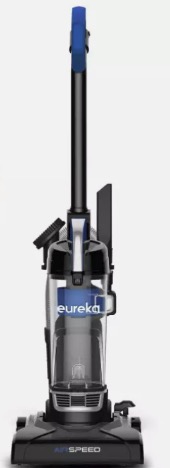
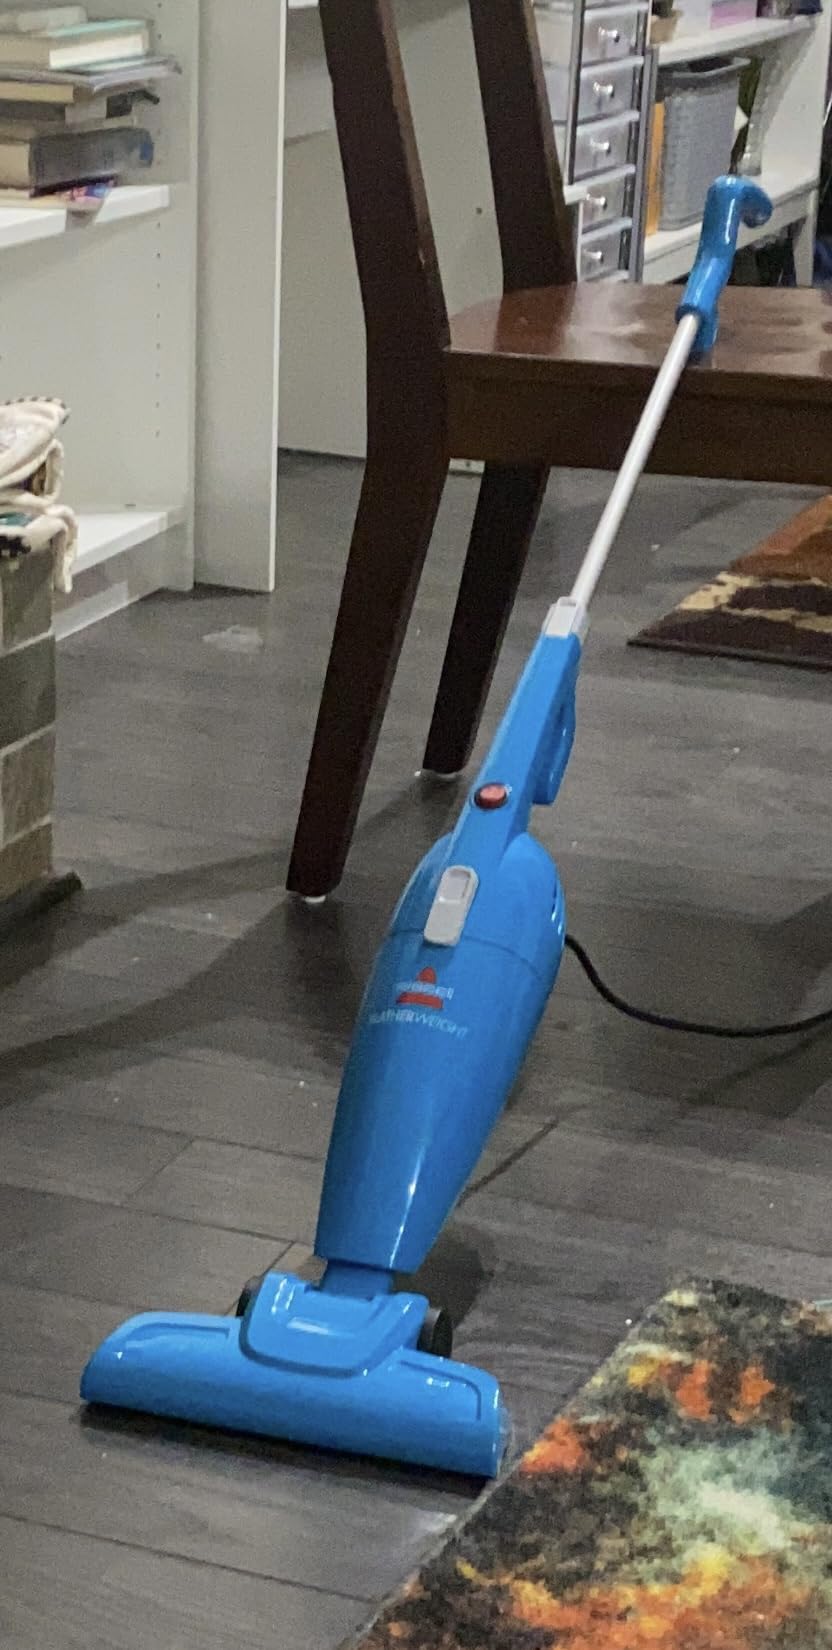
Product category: items_vacuum
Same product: no